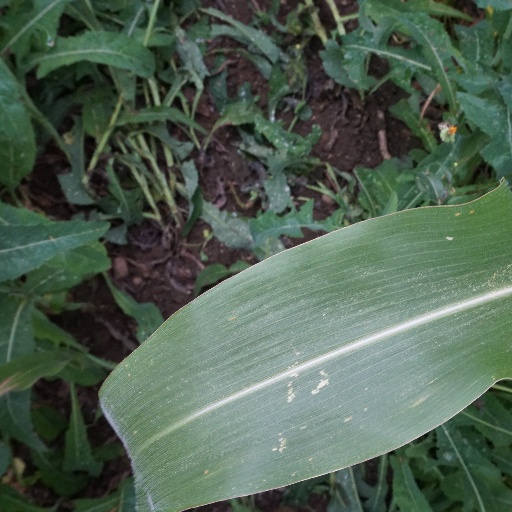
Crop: maize; corn